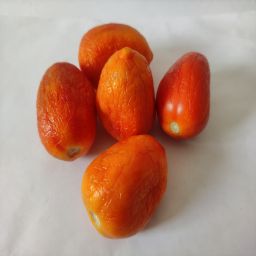
Crop: Tomato
Quality: Old